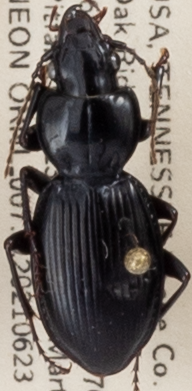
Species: Cyclotrachelus fucatus
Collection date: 2021-06-23
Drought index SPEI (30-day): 0.144
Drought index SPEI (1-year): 0.074
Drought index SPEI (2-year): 1.69